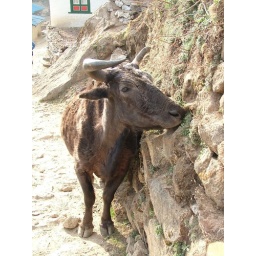
The dangerous yaks. Stand against the mountain else they might push you off the hill